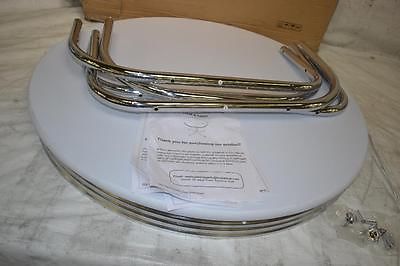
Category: table